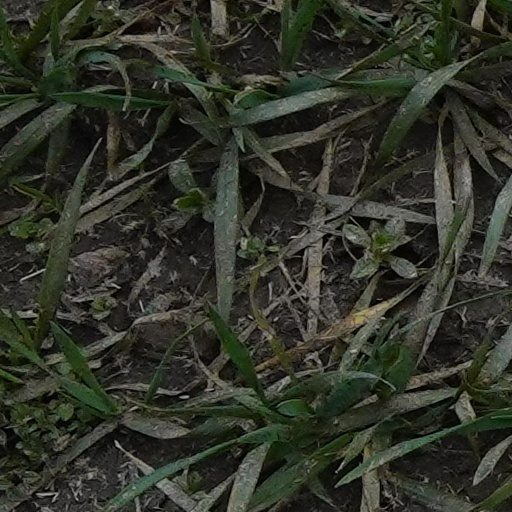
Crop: wheat